Irish Luck (1939 film)

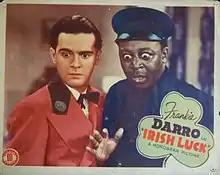
Lobby card

Irish Luck is a 1939 American comedy adventure film directed by Howard Bretherton.